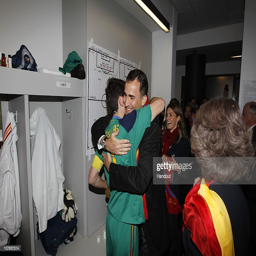
football player and politician celebrates the victory in the dressing room after football tam won football world cup .